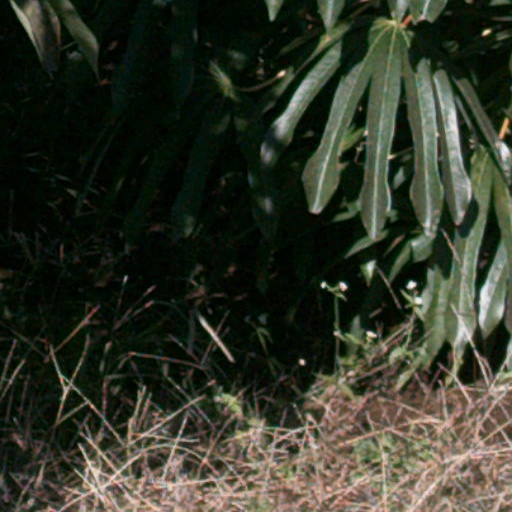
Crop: cassava